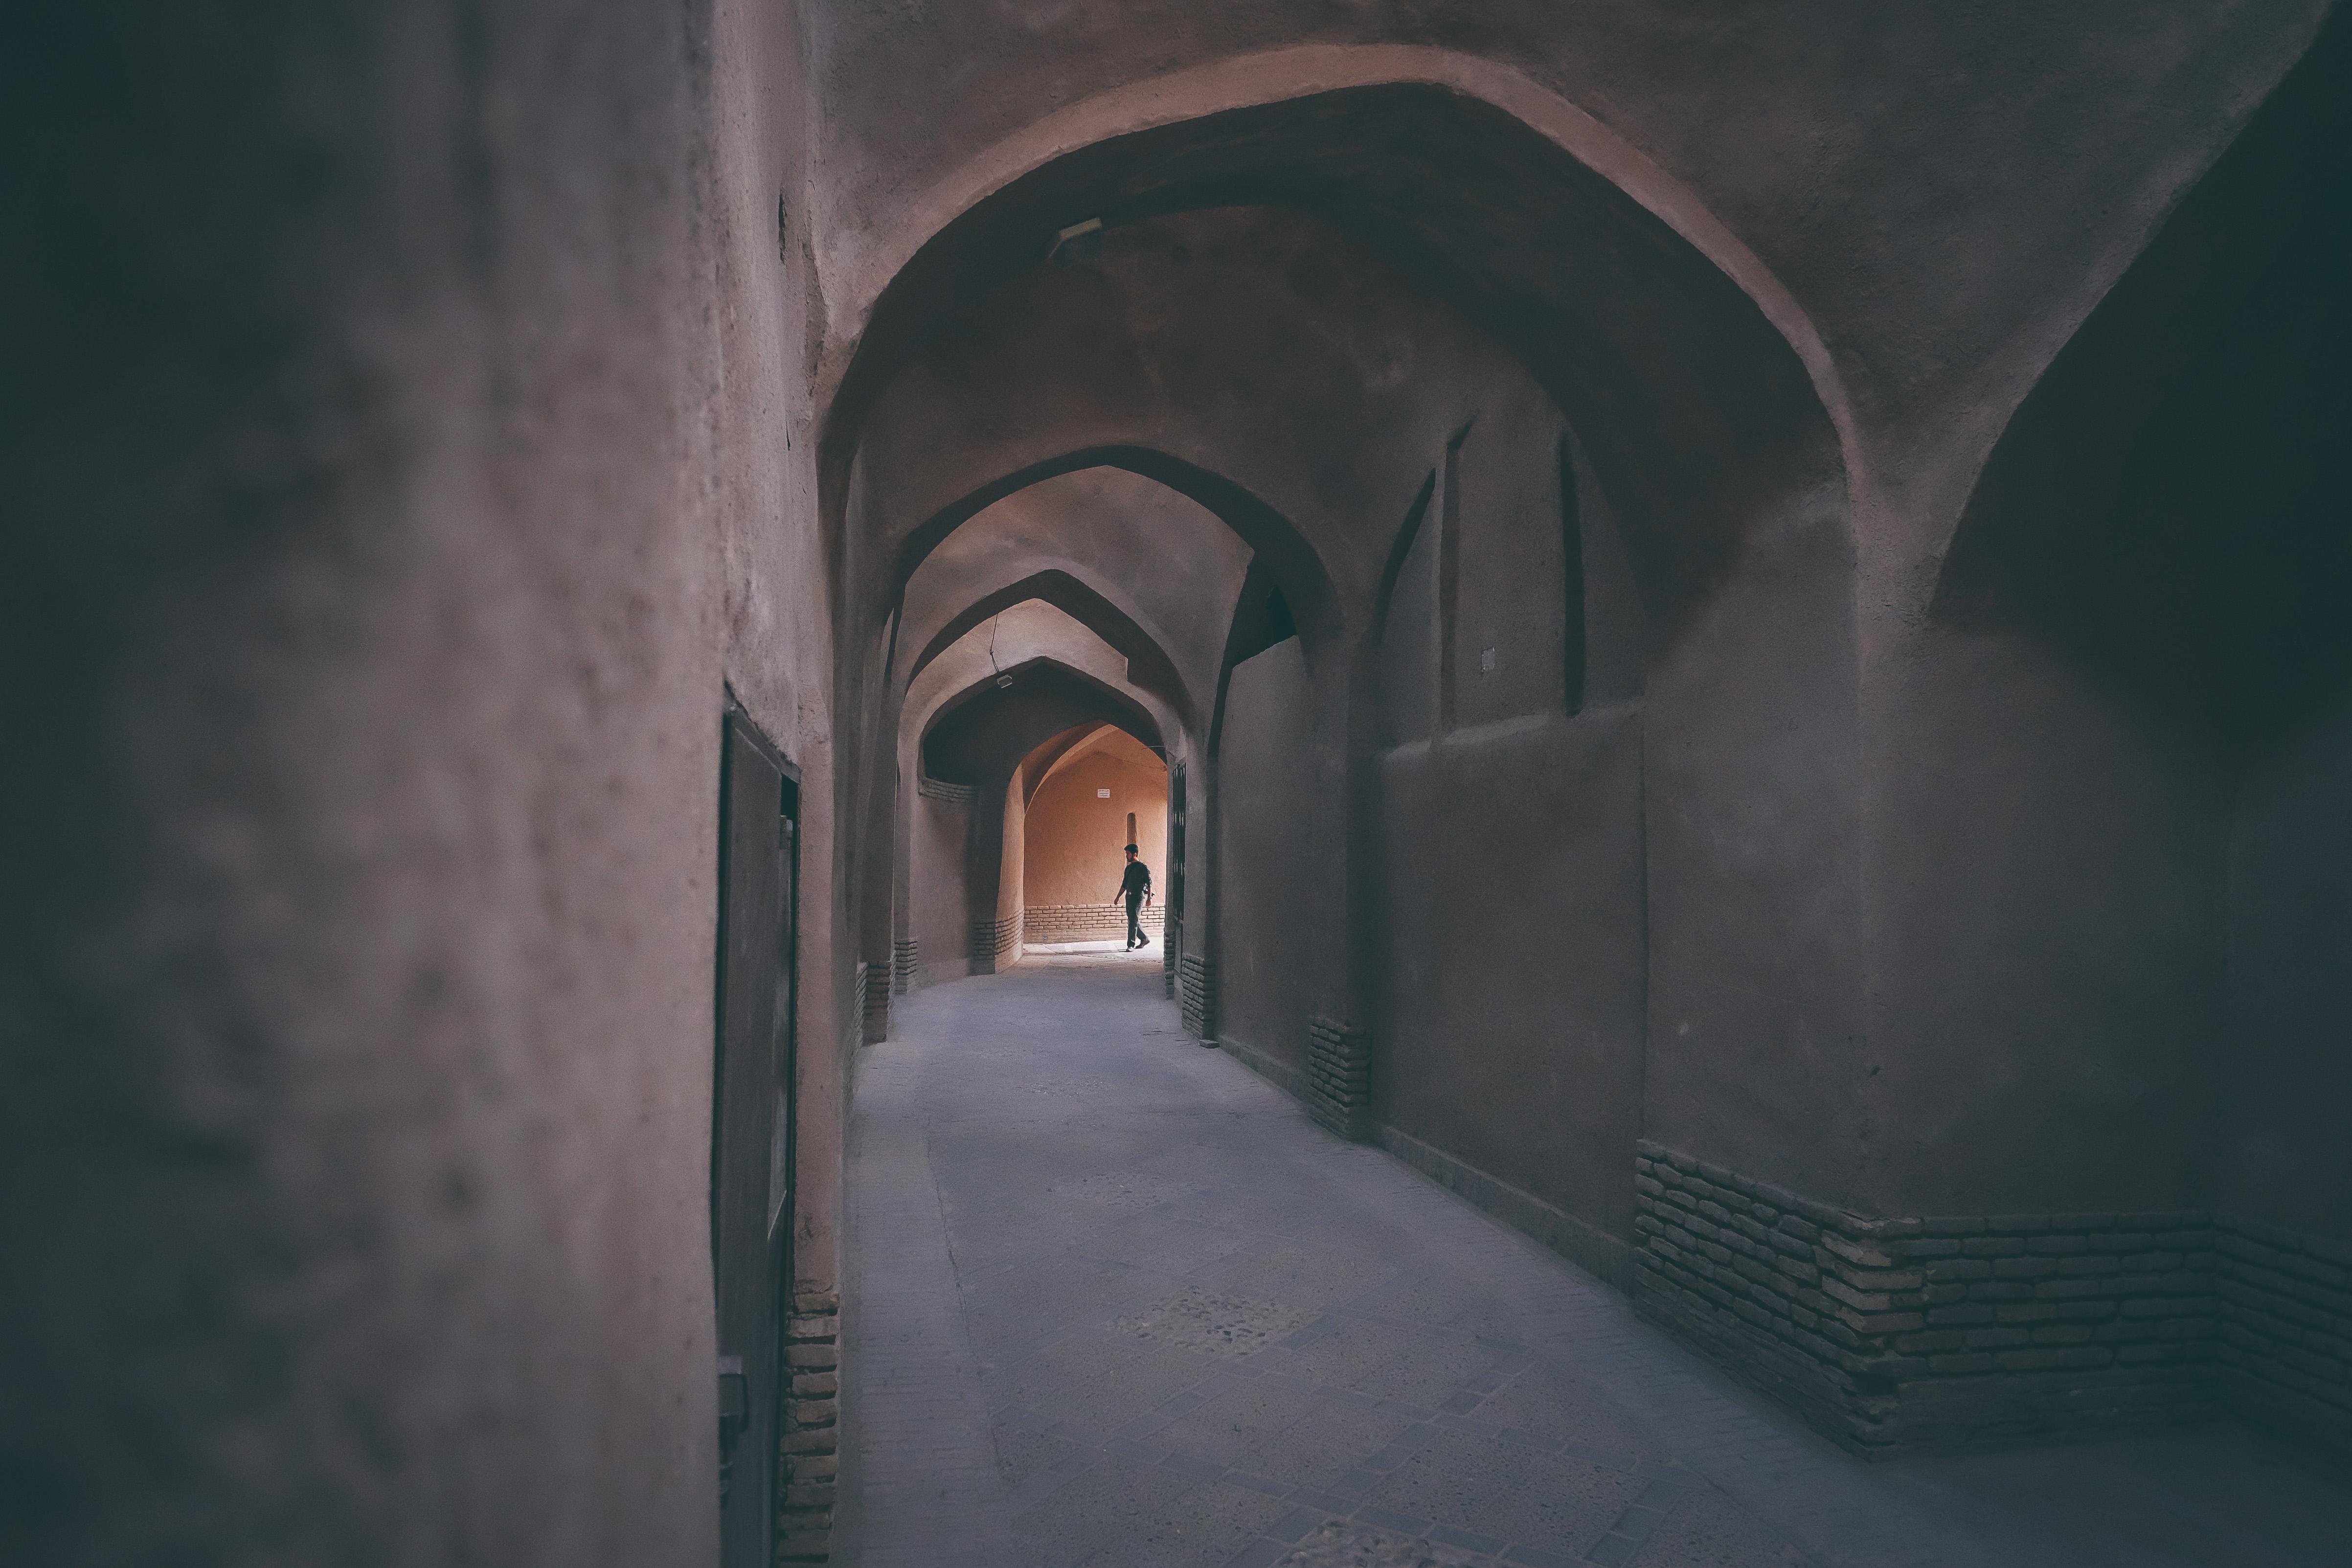
light, architecture, tunnel, arch, darkness, old city, old town, symmetry, passage, crypt, screenshot